The Rounders (TV series)

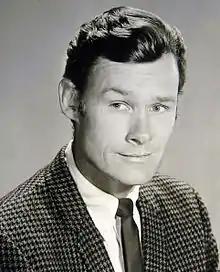
Ron Hayes (1966)

The Rounders is an American Western-style sitcom about two cowboys on the fictitious J.L. Ranch in Texas.